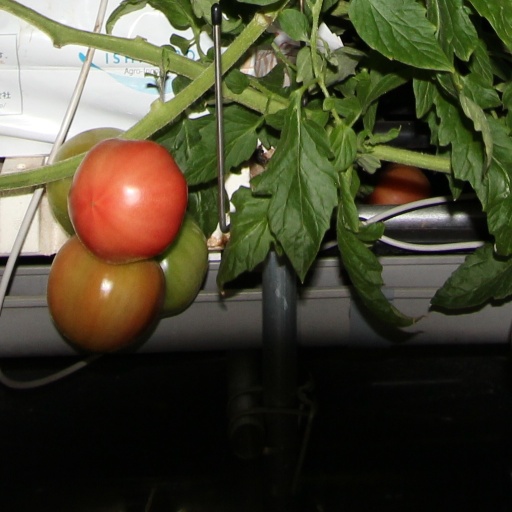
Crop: tomato